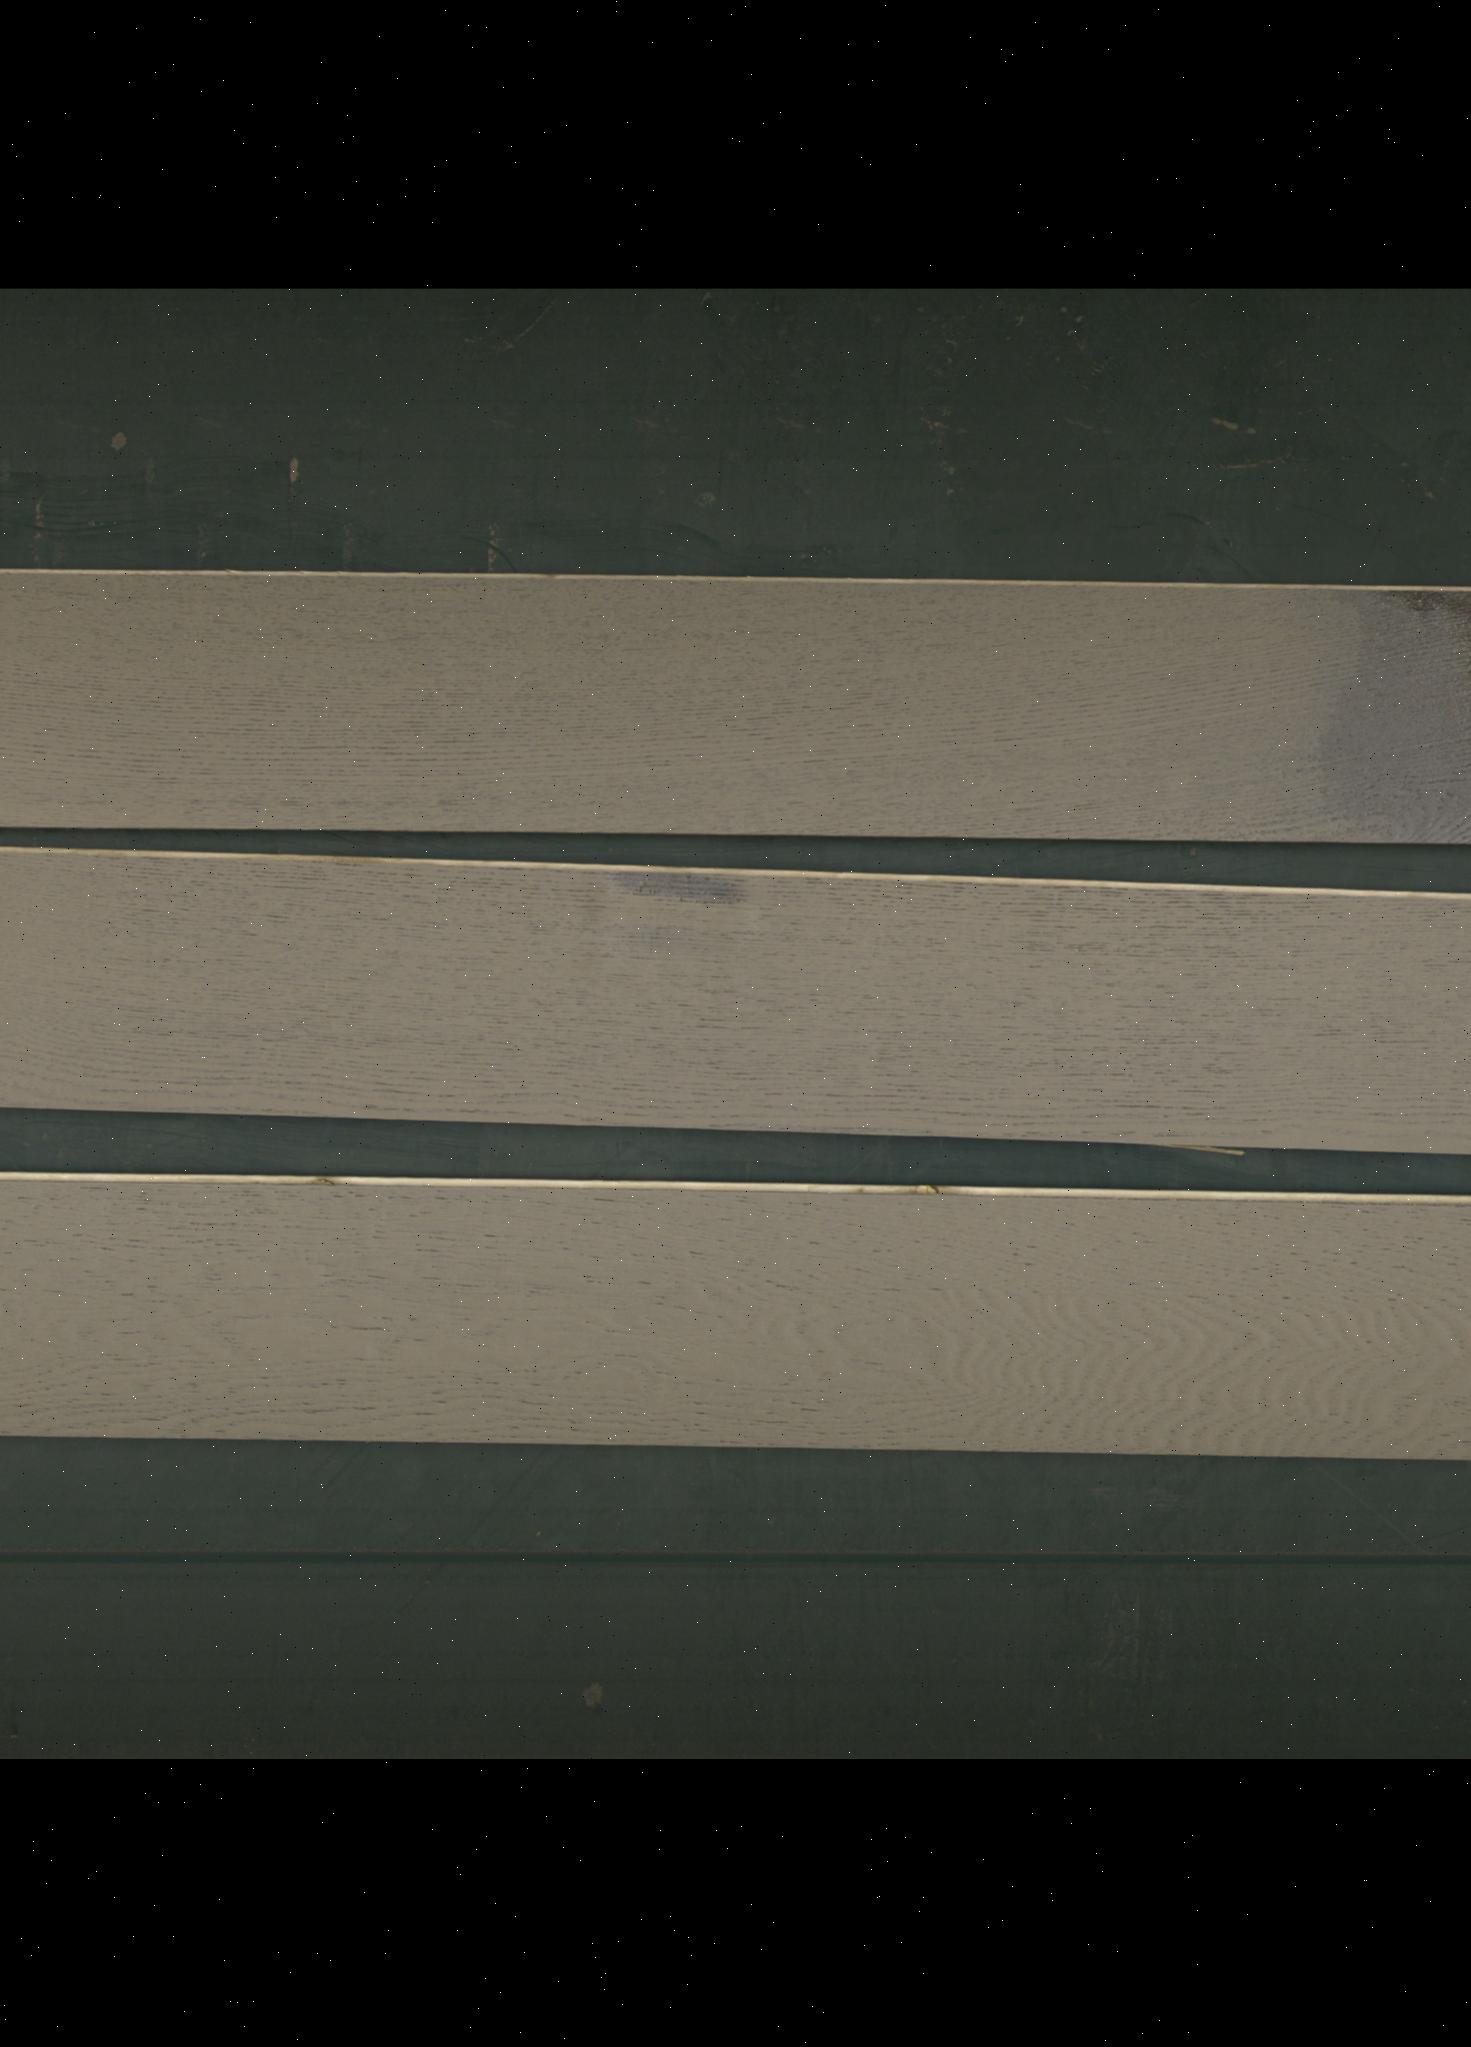
Label: mixers